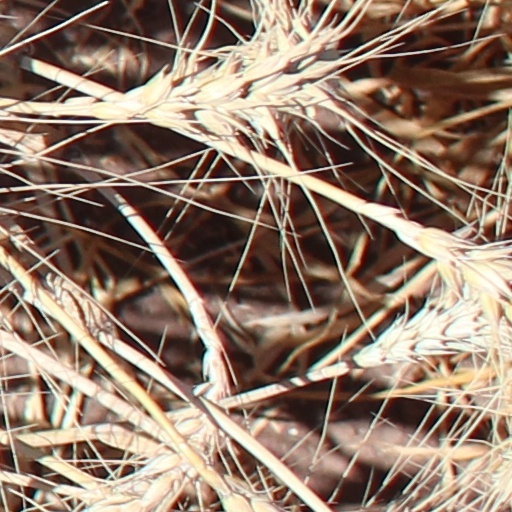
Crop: wheat